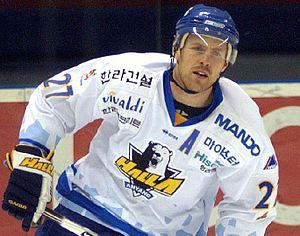
Brad Fast est un joueur professionnel canadien de hockey sur glace.